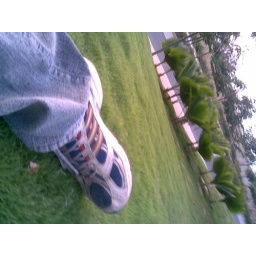
The shoe left in the green